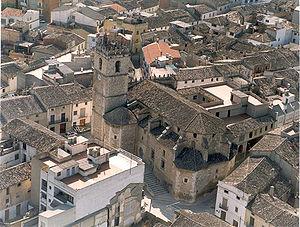
L'Olleria, en valencien et officiellement, est une commune de la province de Valence, dans la Communauté valencienne, en Espagne. Elle est située dans la comarque de la Vall d'Albaida et dans la zone à prédominance linguistique valencienne.